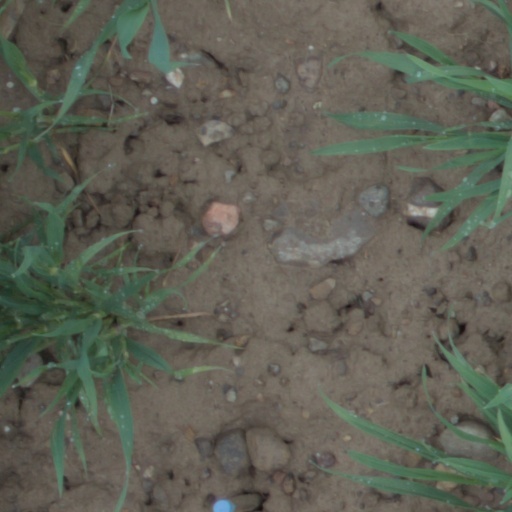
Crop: wheat